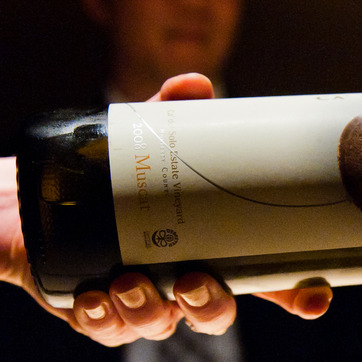
Material: paper